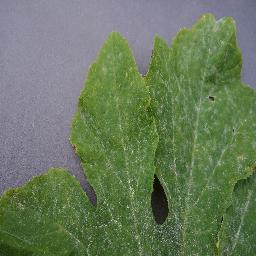
Label: Squash___Powdery_mildew